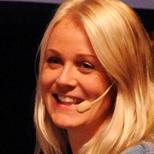
Age: 29